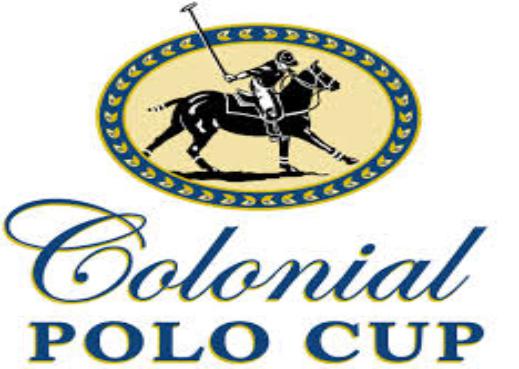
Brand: Colonial
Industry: Necessities